Generation of Vipers

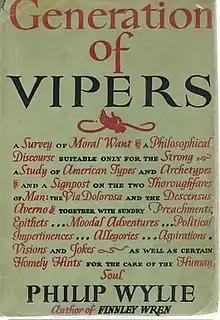
First edition (publ. Farrar & Rinehart)

Generation of Vipers is a 1943 book by Philip Wylie. In it Wylie criticizes various aspects and beliefs of contemporary American society, including Christianity; prominent figures such as politicians, teachers, and doctors; and "momism" or the adoration of mothers.